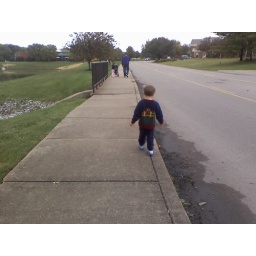
joey's house of pizza is in walking distance!